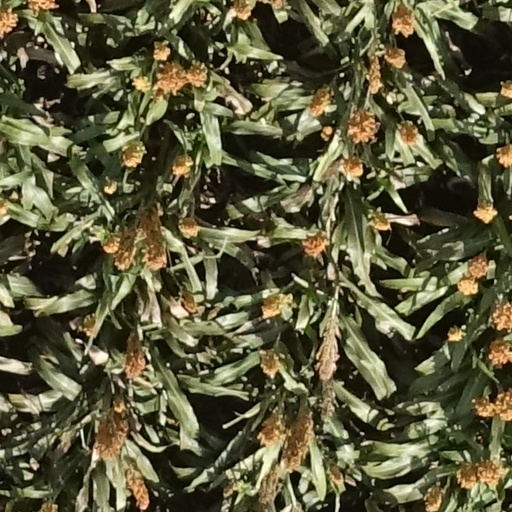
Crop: sorghum